University College, Toronto

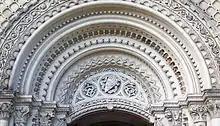
Detail of an ornate arch over the south entrance

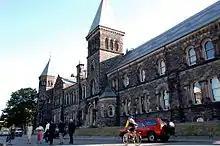
The East Wing was swiftly restored after suffering extensive fire damage in 1890.

The design committee would eventually include Norman, Romanesque Revival, and "faint traces of Byzantium and the Italian palazzo" styles in the design. In particular, the Byzantine, Norman and early English styles were deemed "fitting for educational institutions". Cumberland chose Norman Romanesque as the main influence because he thought it was the most appreciate for the topography in Canada. To achieve a picturesque approach, Cumberland ignored the classical symmetry and deliberately gave an asymmetrical architectural expression. The building was an unconventional combination of varied parts incorporating British design for educational structures in England and Ireland.